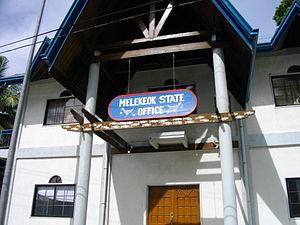
Melekeok est la capitale des Palaos, située dans l'État de Melekeok. Elle occupe cette fonction depuis octobre 2006, en remplacement de Koror. Ngerulmud, un de ses lieux-dits situé à deux kilomètres à l'ouest, accueille un imposant Capitole.